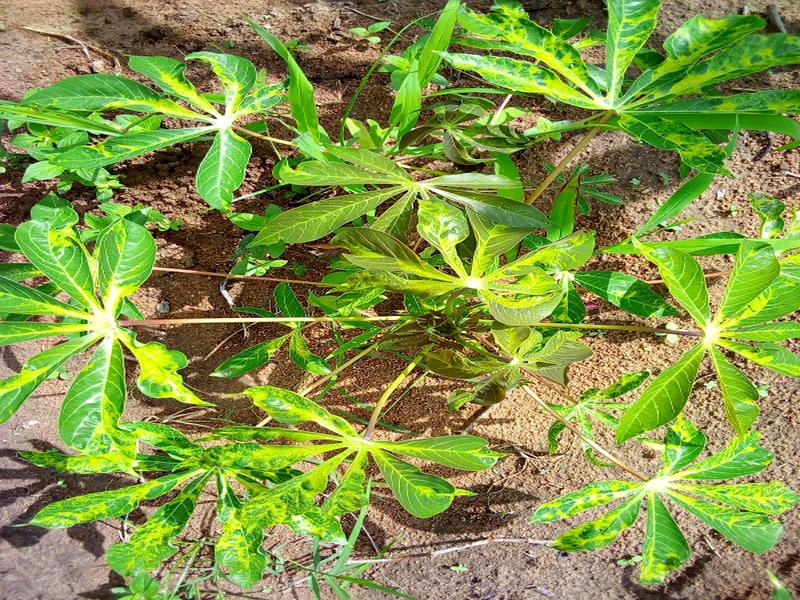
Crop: cassava
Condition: mosaic_disease